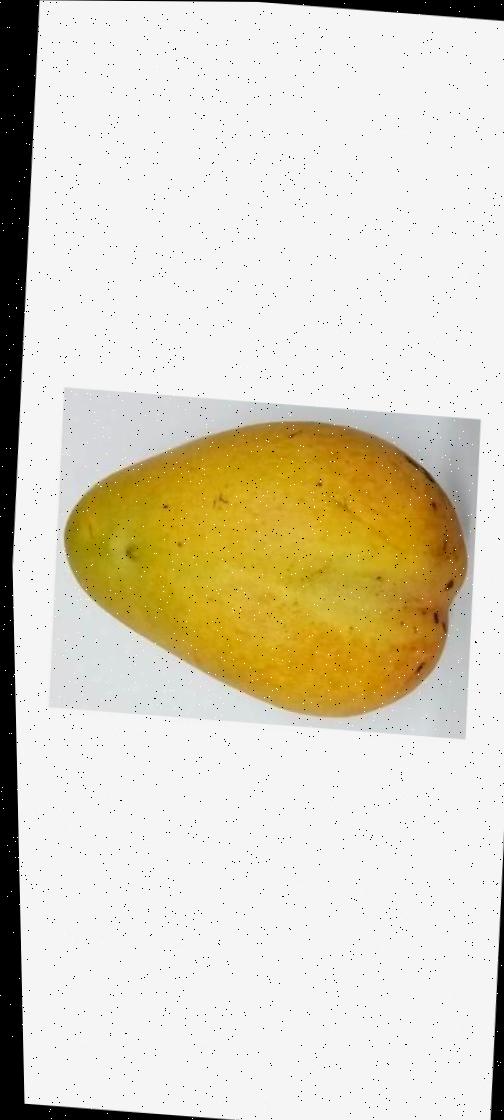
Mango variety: Bari-11